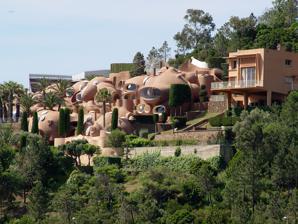
Building: Palais Bulles
Country: France
Year built: 1989
House in Provence-Alpes-Côte d'Azur, France Palais Bulles General information Type Villa Town or city Théoule-sur-Mer Country France Groundbreaking 1975 Completed 1989 Owner Pierre Cardin Design and construction Architect(s) Antti Lovag Other designers Patrice Breteau , Jerome Tisserand , Daniel You , François Chauvin , Gerard Cloarec Main contractor Pierre Bernard Website www .palaisbulles .com Palais Bulles ("Bubble Palace") is a large house in Théoule-sur-Mer , near Cannes , France, that was designed by the Hungarian architect Antti Lovag . It was built for the French industrialist Pierre Bernard , and later bought by the fashion designer Pierre Cardin as a holiday home. History The 1,200 m 2 (13,000 sq ft) house was built between 1975 and 1989 for Pierre Bernard , a French industrialist. The architect Antti Lovag hated straight lines as "an aggression against nature" and designed the house as a "form of play—spontaneous, joyful, full of surprise". Fashion designer Pierre Cardin bought the house after Bernard's death in 1991. While Bernard never actually lived in the building, he said that "[t]his palace has become my own bit of paradise. Its cellular forms have long reflected the outward manifestations of the image of my creations. It is a museum where I exhibit the works of contemporary designers and artists". In 2016, a five-year renovation by French architect Odile Decq was completed. In March 2017, it was listed for sale with an asking price of €350 million but did not find a buyer. It could be rented to groups for $33,200 a day. Following Cardin's death in December 2020, it has been suggested that the building be turned into a public venue for art expos. Description The house comprises a reception hall, panoramic lounge, 500-seat open-air amphitheatre, 10 bedrooms, various swimming pools and waterfalls in extensive landscaped grounds. The Palais has 29 rooms, 11 bathrooms, and ten bedrooms that have each been decorated by a specific artist, including Patrice Breteau , Jerome Tisserand , Daniel You , François Chauvin ,  and Gerard Cloarec . The pointe de l'Esquillon and the "Palais Bulles". Seaside view. A window in the living room looking out on the Bay of Cannes. Curvy detail of the house. In popular culture Emma Bunton , the British pop singer and former member of the band Spice Girls shot the artwork for her 2004 album Free Me at the house in the summer of 2003. The house was featured in Absolutely Fabulous: The Movie . The house was featured in the music video for the lead single 'K-Pop' off rapper Travis Scott's 2023 album Utopia featuring the Weeknd and Bad Bunny The French band L'Impératrice recorded a session at the house in 2024. References